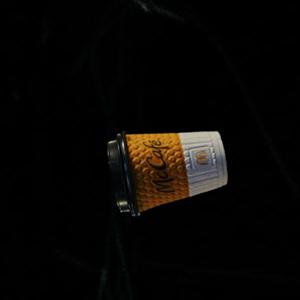
Label: cups